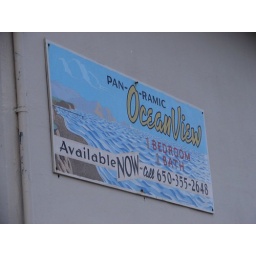
Cool sign for apartments perched precariously on the bluff above the beach at Pacifica.